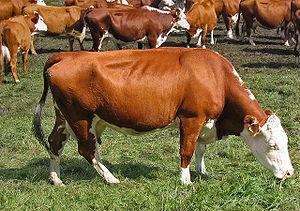
La Meuse-Rhin-Yssel ou MRY est une race bovine néerlando-allemande. En Allemagne, elle porte le nom de Deutsches Rotbunt.
L'élevage bovin en Belgique et aux Pays-Bas est lié au « plat pays », constitué de terres riches et bien arrosées, propices aux bovins. Ce dernier a pourtant dû cohabiter avec les cultures céréalières.
L'Allemagne, pays carrefour du nord de l'Europe, est un lieu de métissage bovin depuis très longtemps.